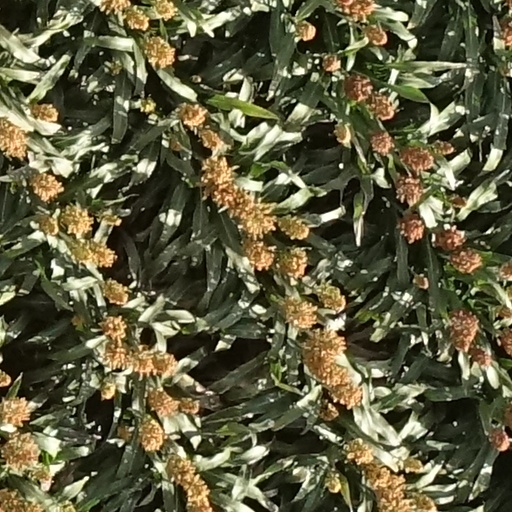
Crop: sorghum